Maja Melandsø

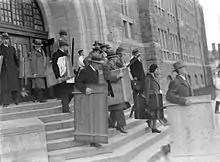
Architecture students taking their drawing boards and T-squares and going on strike as a reaction to the expulsion of Tønnes Søyland. Melandsø second from right.

Until that time, education in the architecture department was based on the Beaux-Arts tradition and classical ideals. The students would now receive an education they felt was more societally relevant. One student, Tønnes Søyland, wrote an article in the magazine "Byggekunst" in the autumn of 1930, in which he, among other things, characterized one of the departments as unprofessional and the management of the department as irresponsible. Søyland was then expelled for three months.